Léon Cahun

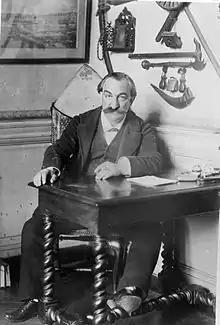
Léon Cahun

David Léon Cahun (23 June 1841 – 30 March 1900) was a French traveler, Orientalist and writer.